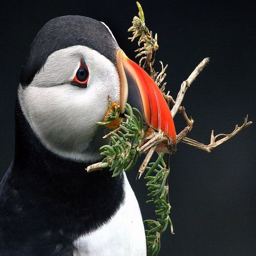
photo : a close - up of a puffin with branches in its beak